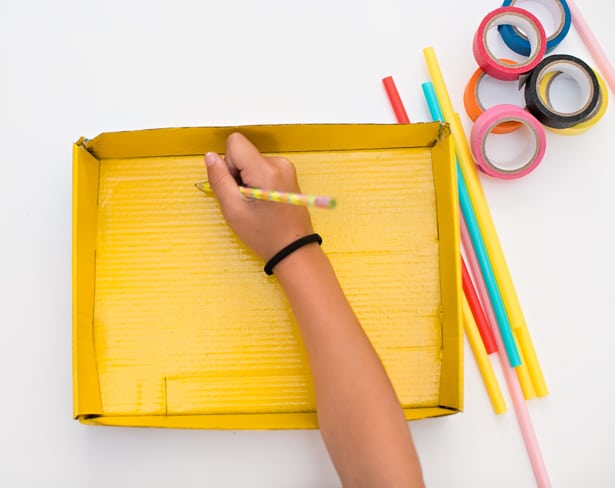
Label: cardboard